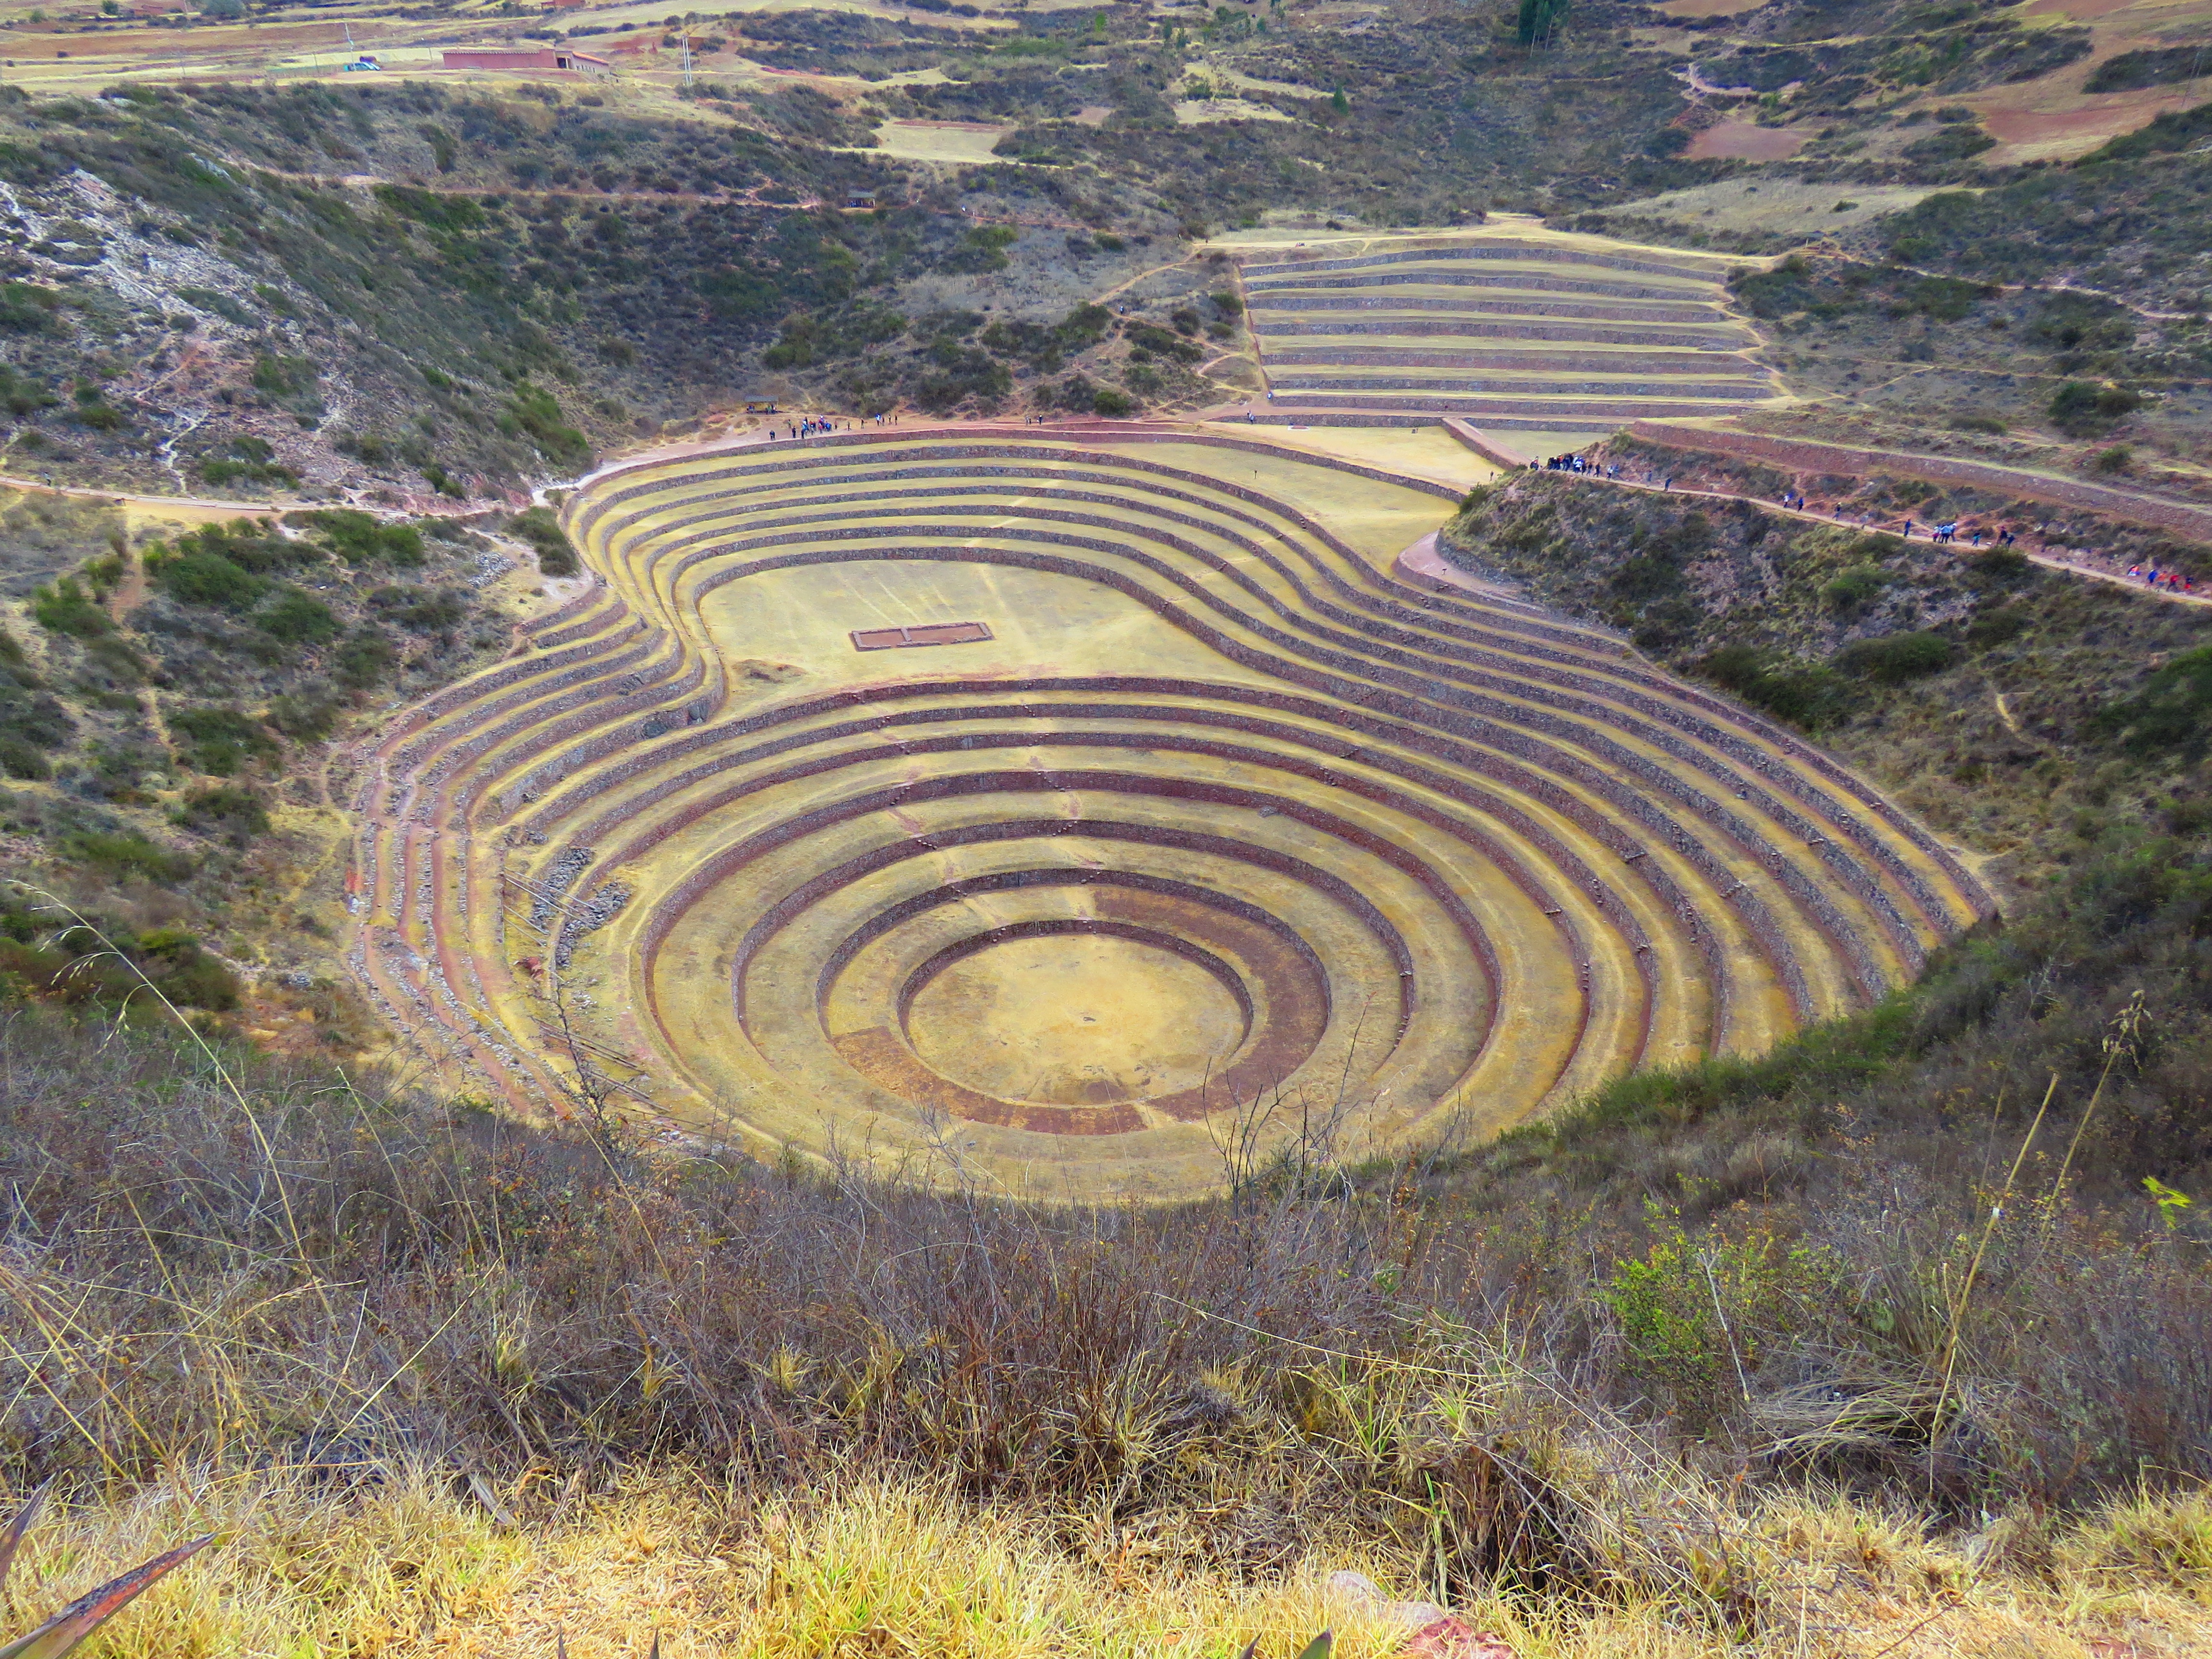
landscape, structure, field, prairie, soil, agriculture, stadium, plain, peru, terrace, amphitheatre, grassland, plateau, ecosystem, rural area, aerial photography, terraces, geographical feature, sport venue